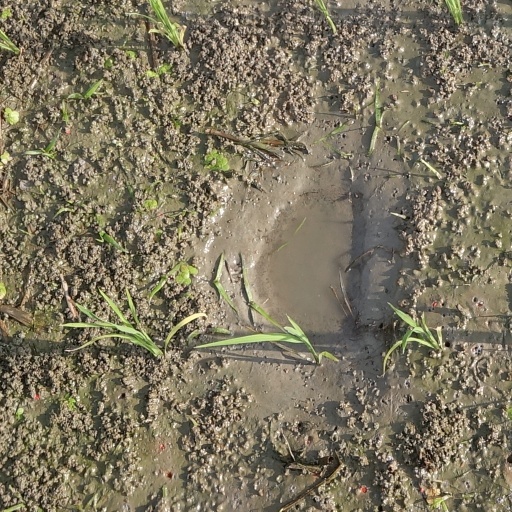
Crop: rice